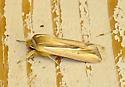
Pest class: wheathead_armyworm_Dargida_diffusa